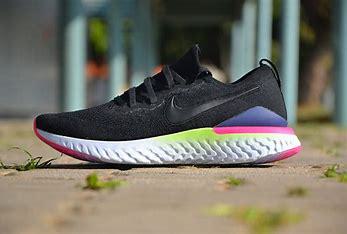
Brand: Nike
Model: Epic React Flyknit 2